이미지를 보고 필라테스 동작명을 분류하고 한 줄 설명을 제공하세요.
동작명과 간단한 설명을 한국어로 답하세요.
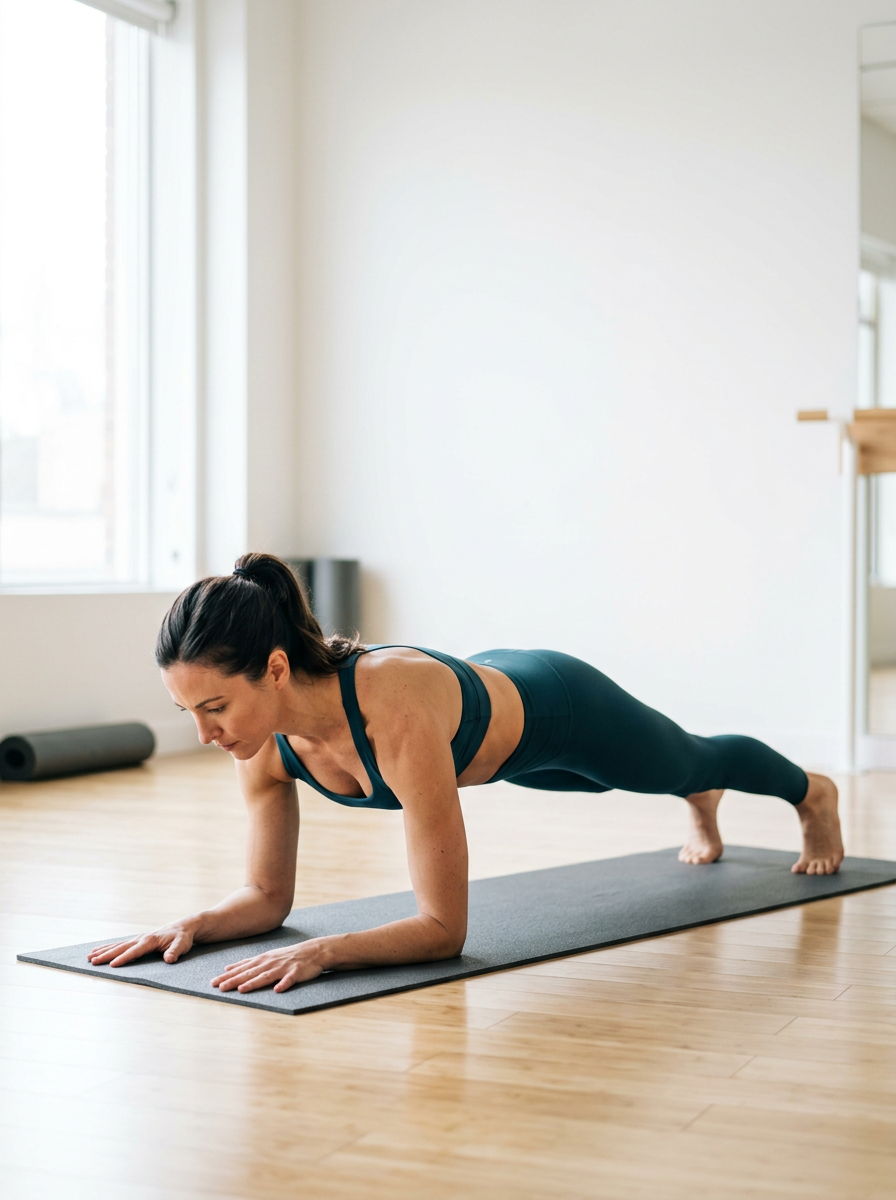
동작명: plank
설명: 이 이미지는 plank 동작 예시입니다.